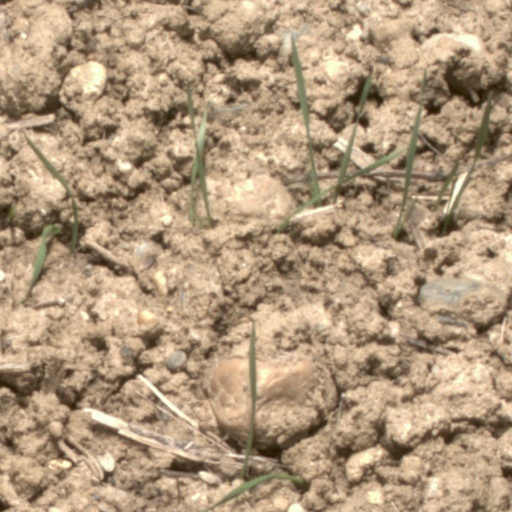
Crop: wheat